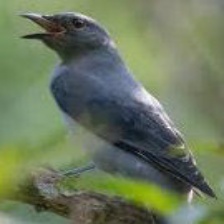
Species: GREY CUCKOOSHRIKE
Scientific name: CORACINA CAESIA